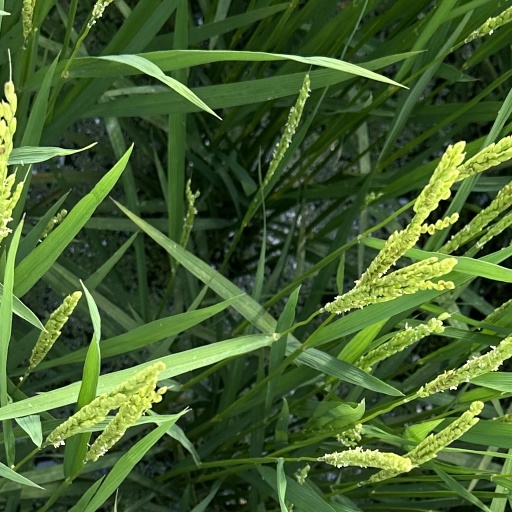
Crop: rice